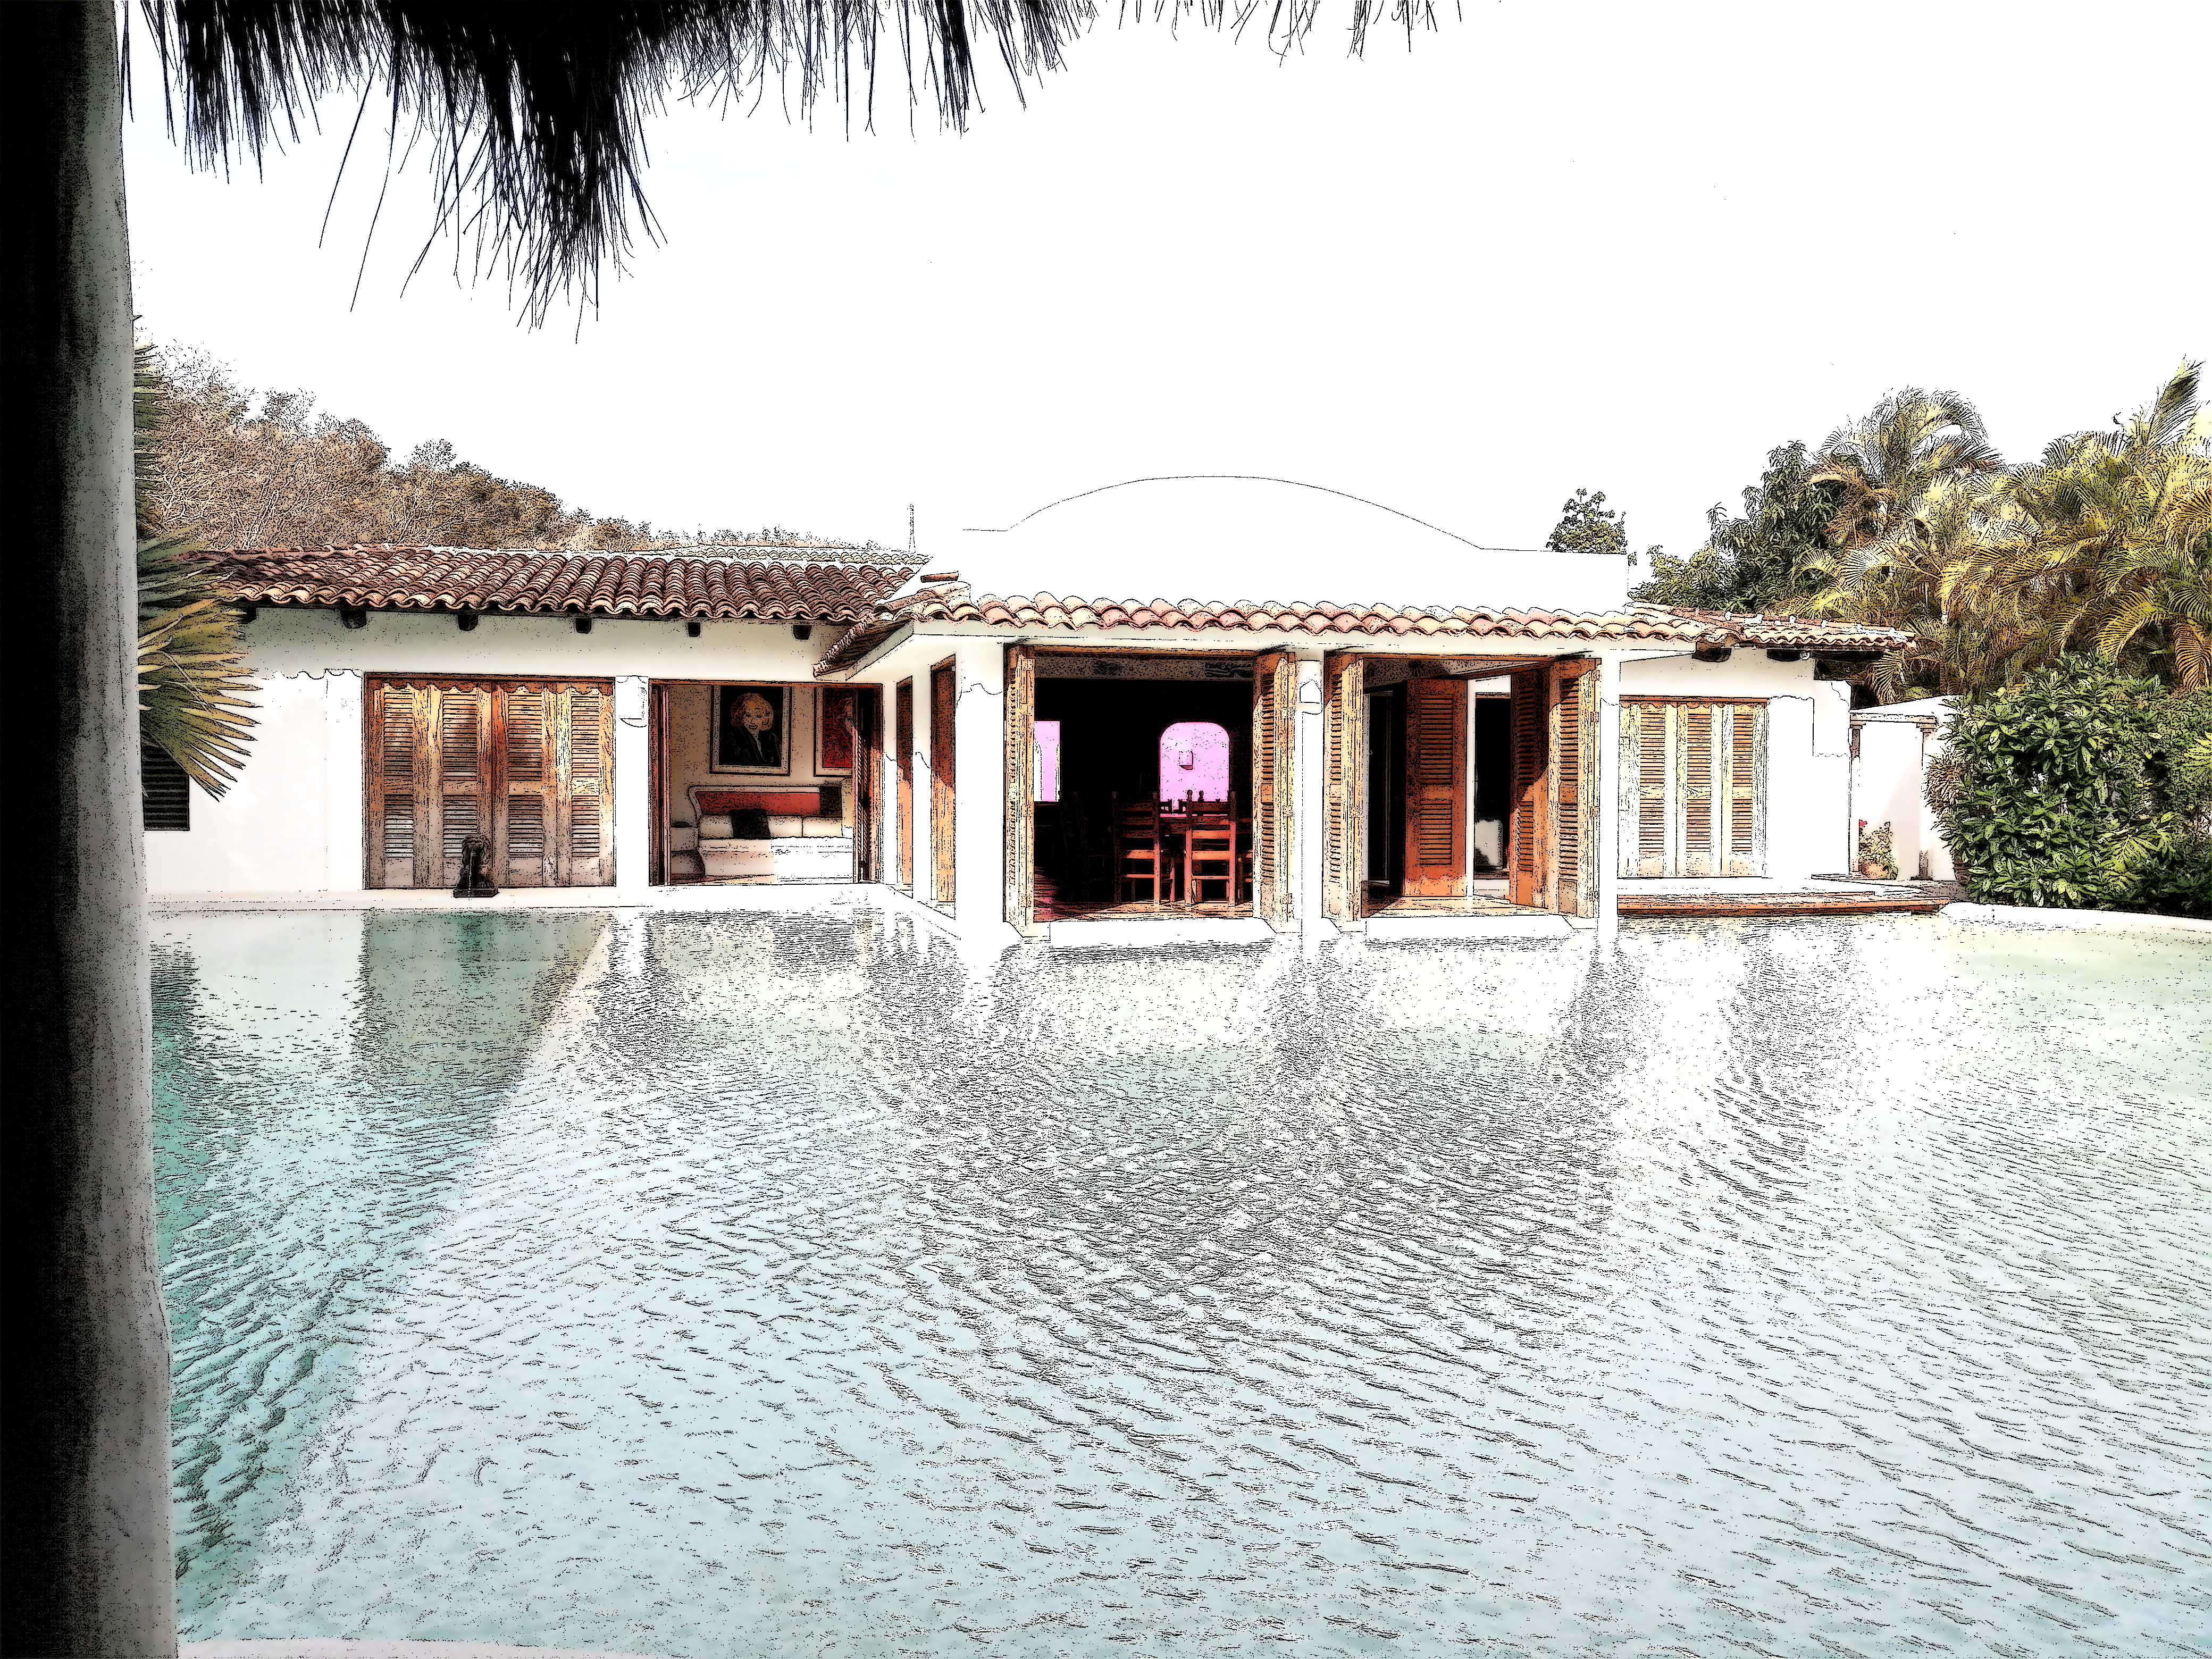
home, rest, relax, enjoy, peace, harmony, nature, friends, family, house, property, water, building, architecture, reflection, tree, real estate, estate, reflecting pool, vacation, room, villa, leisure, lake, pond, window, hacienda, mansion, tourism